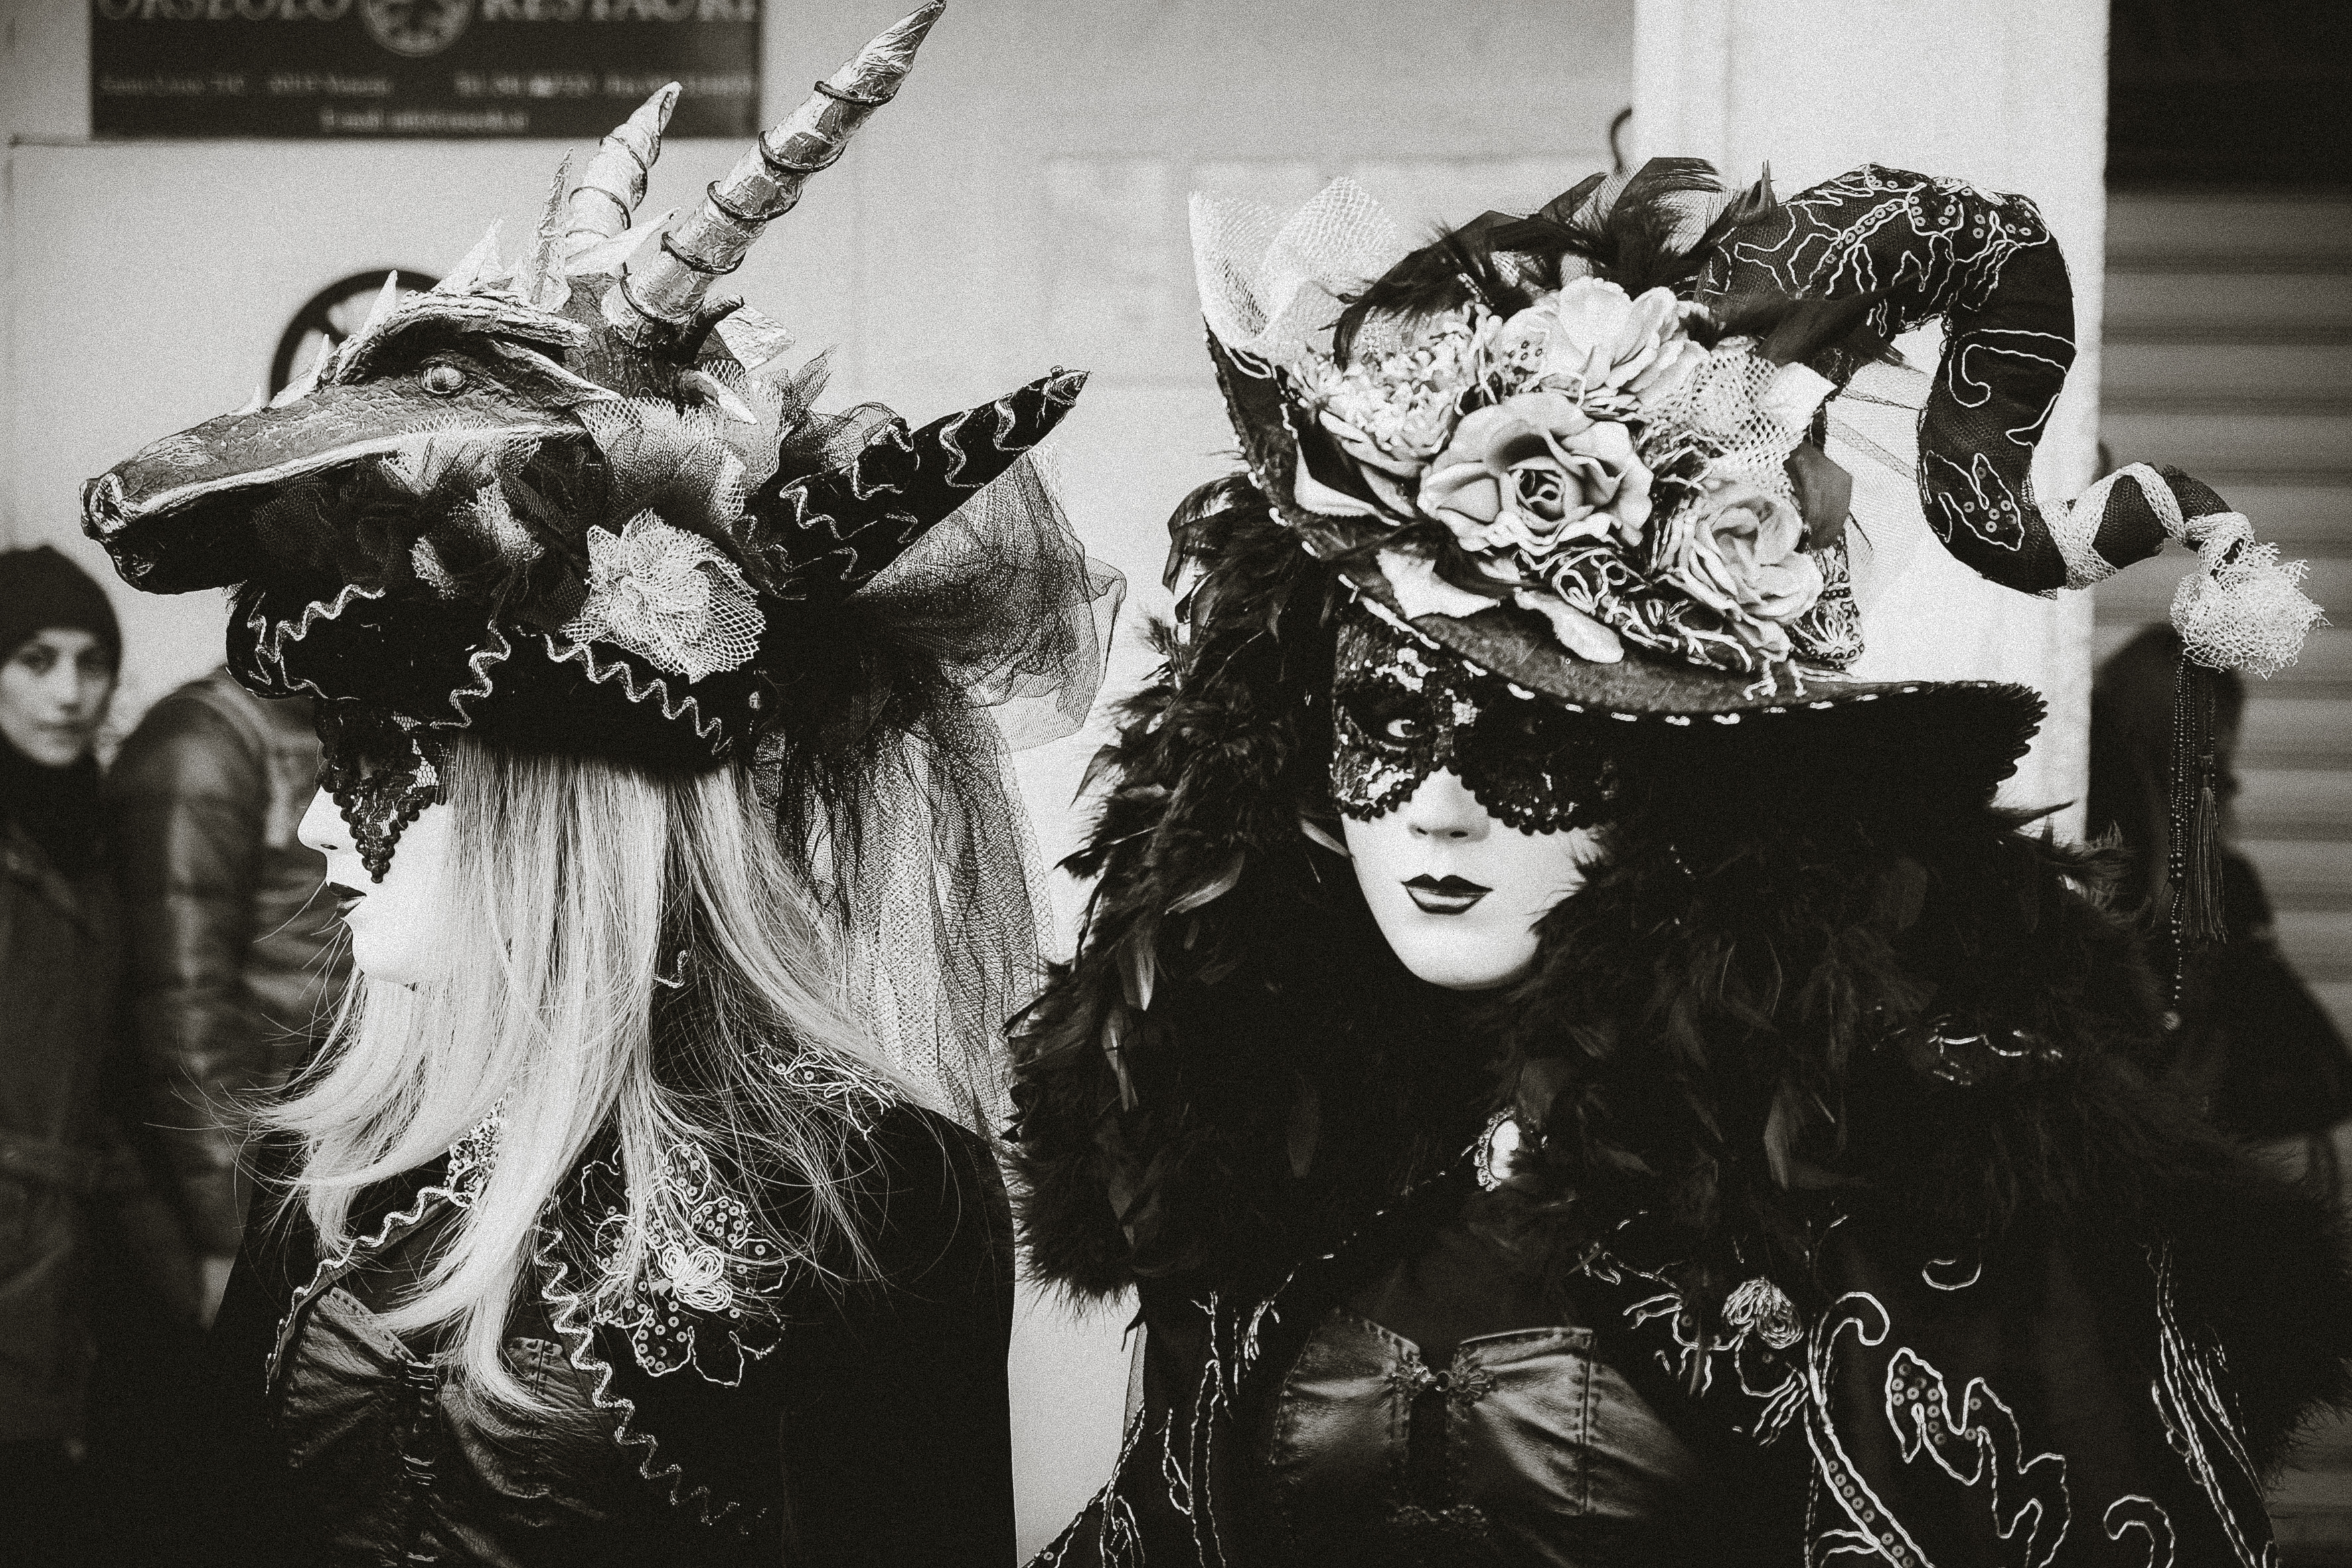
black and white, white, street, urban, travel, fujifilm, carnival, italy, clothing, black, monochrome, bw, 2016, blackandwhite, blackwhite, art, cool image, ngc, venezia, veneto, it, fuji, costume, fujixt1, masque, fujix, noireblanc, carnevale, italyvenezia, carnevale2016, monochrome photography